Naranag

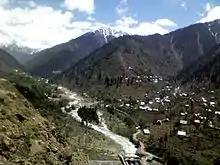
Naranag Valley

The Naranag valley is noted for its scenic meadows. The village is a base camp for trekkers to the Mount Haramukh, the Gangabal Lake and Satsar (the seven lakes). It is also a base for the trekkers to Gadsar Lake, the Vishansar Lake and the Krishansar Lake, though it takes 5 to 7 days of trekking.